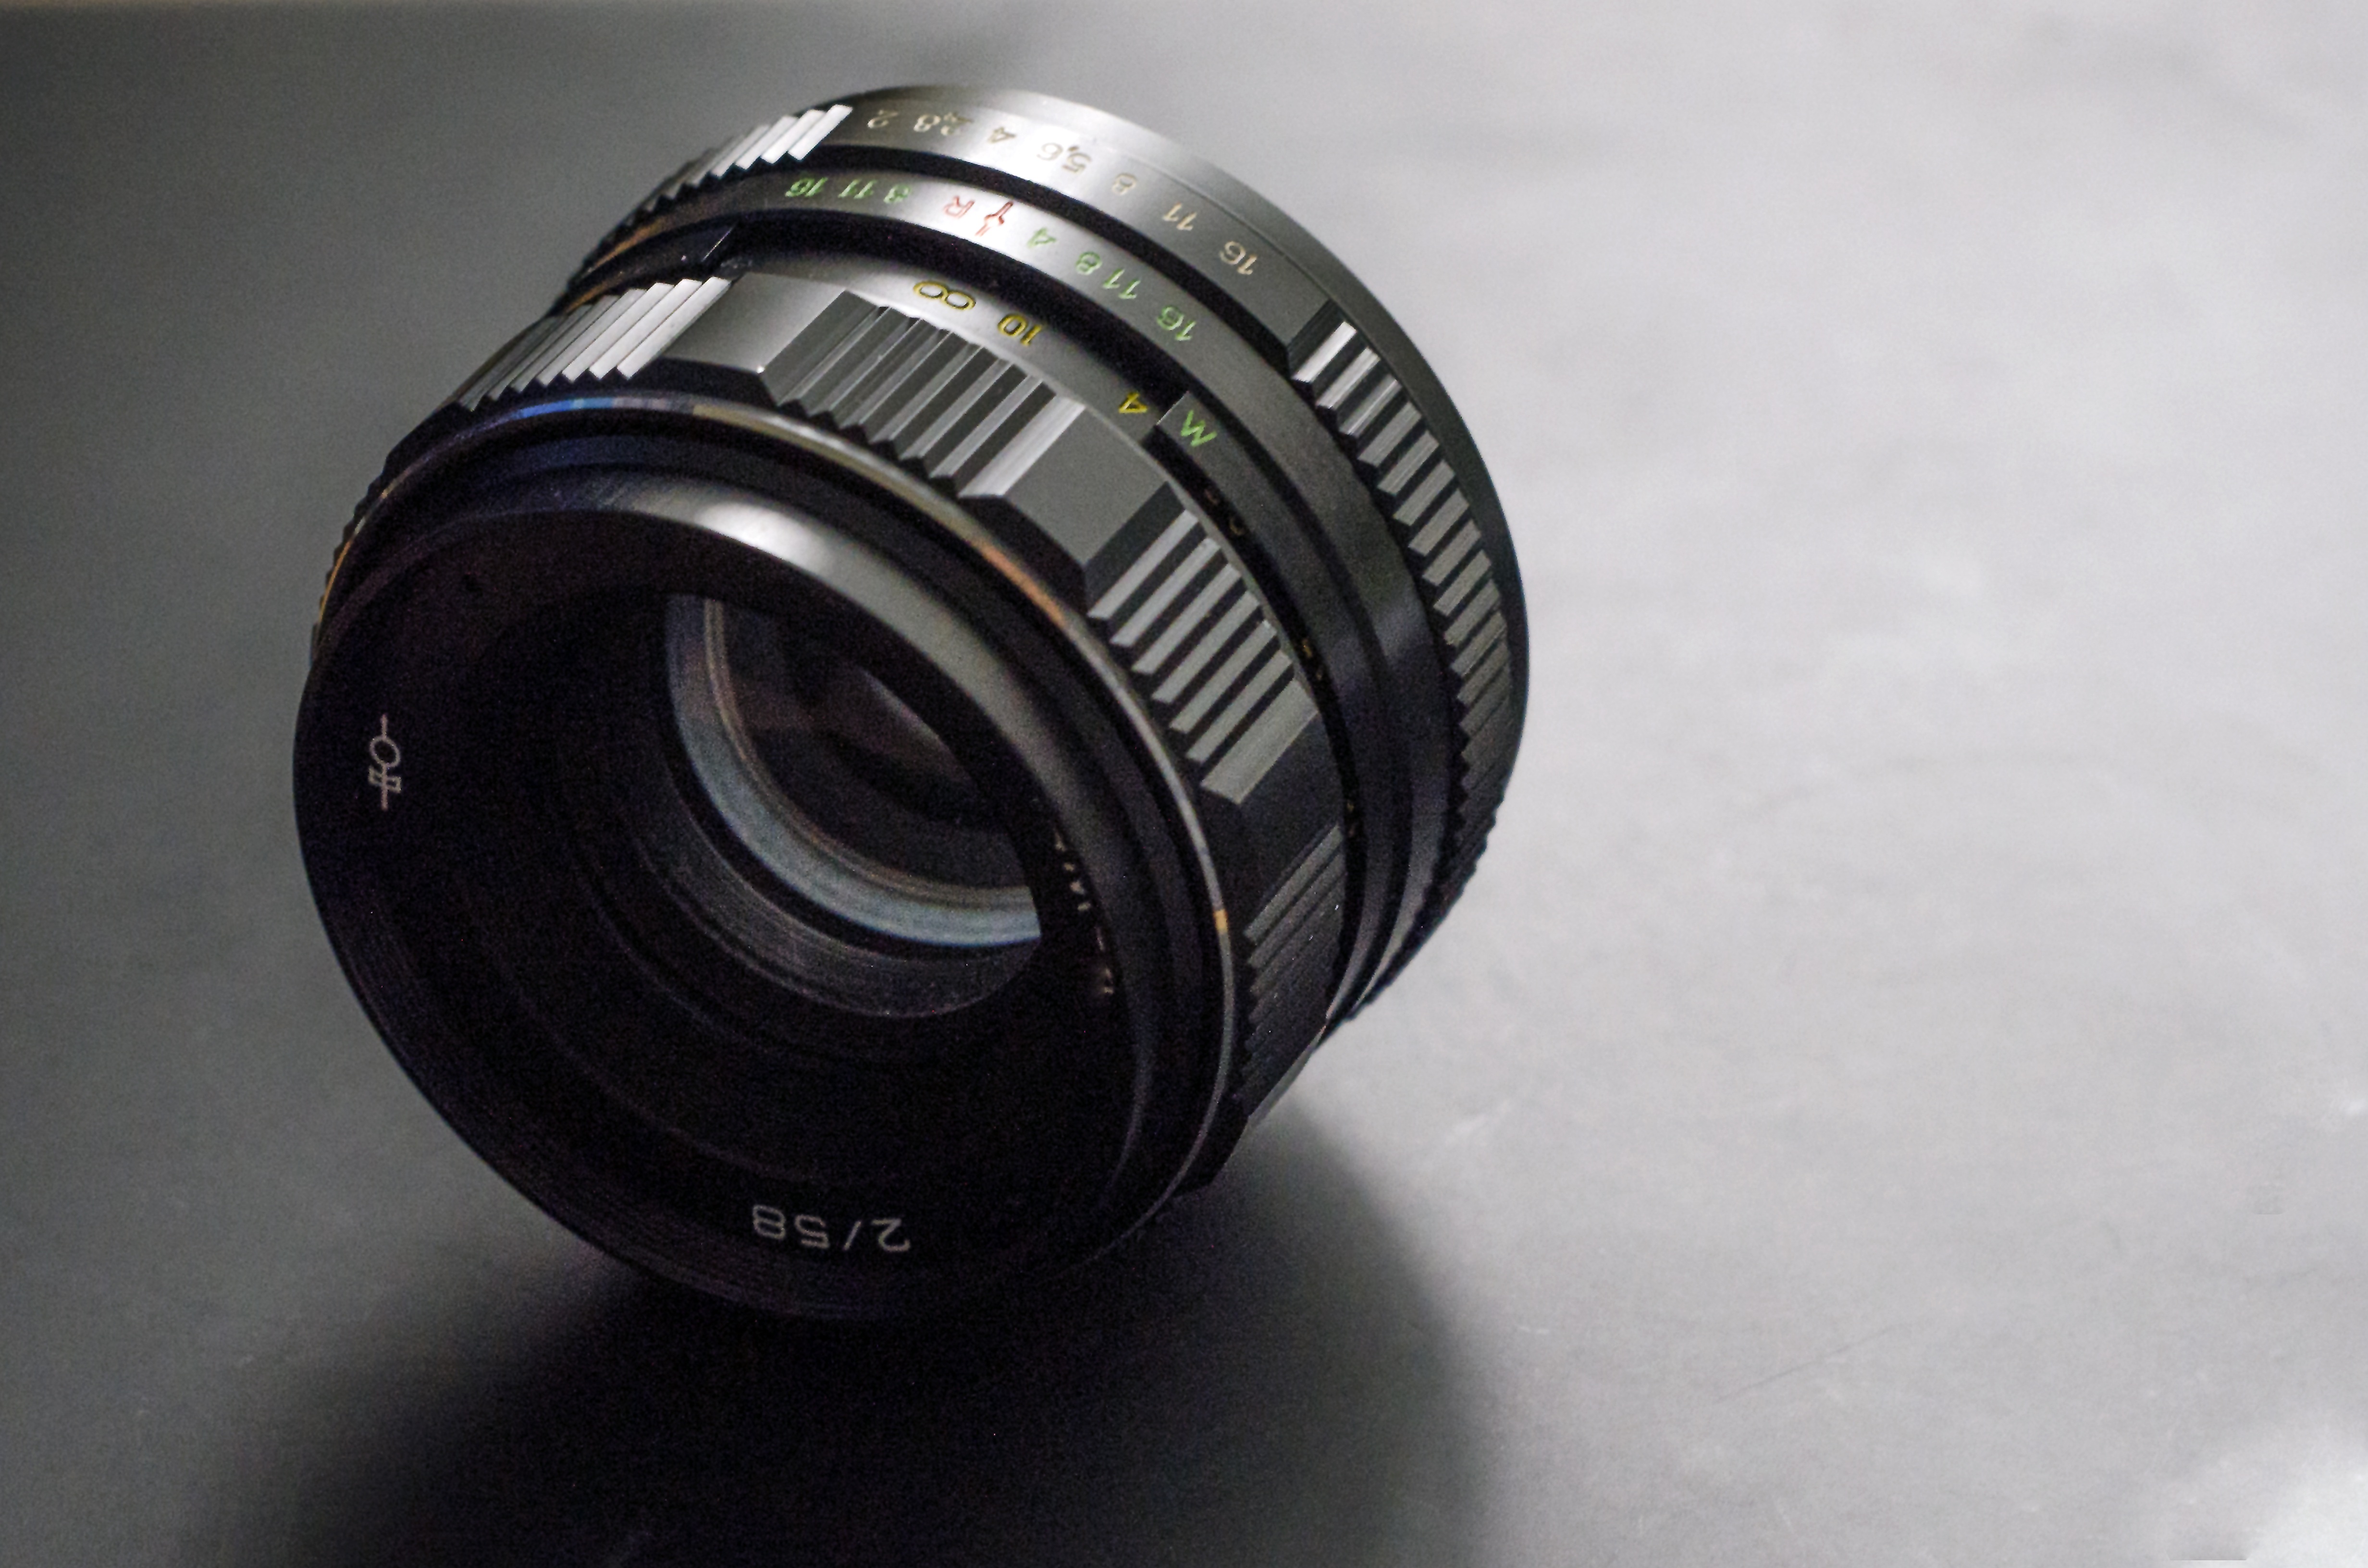
camera, photography, wheel, glass, film, lens, black, shutter, product, digital camera, focus, camera lens, aperture, cameras optics, teleconverter, 50 mm